Charles E. Rosendahl

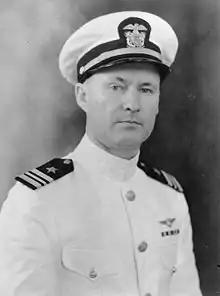
Lt. Cmdr. Charles Rosendahl, USN, circa 1930

Charles Emery Rosendahl (May 15, 1892 – May 17, 1977) was a highly decorated vice admiral in the United States Navy, and an advocate of lighter-than-air flight.